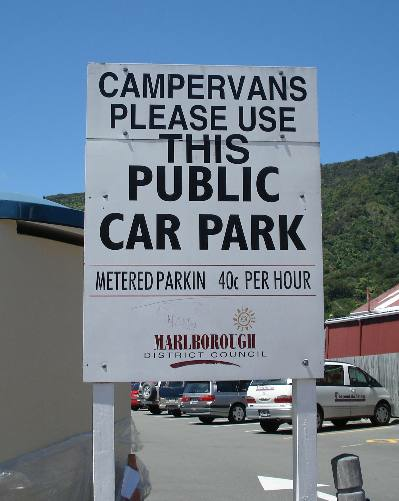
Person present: No